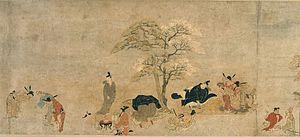
Rouleau 4, scène de la partie de go